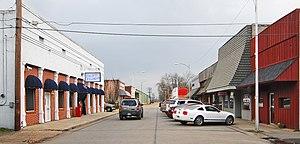
La ville de Dardanelle est le siège du comté de Yell, dans l’État de l’Arkansas, aux États-Unis. Sa population s’élevait à 4 745 habitants lors du recensement de 2010, estimée à 4 601 habitants en 2016.